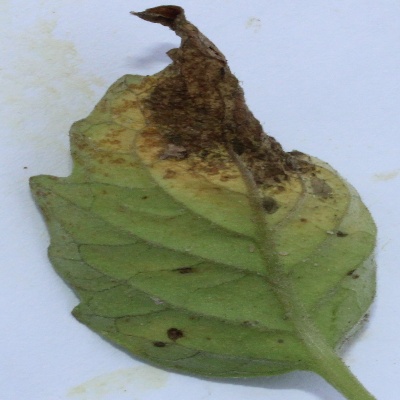
Crop: Tomato
Condition: verticulium wilt